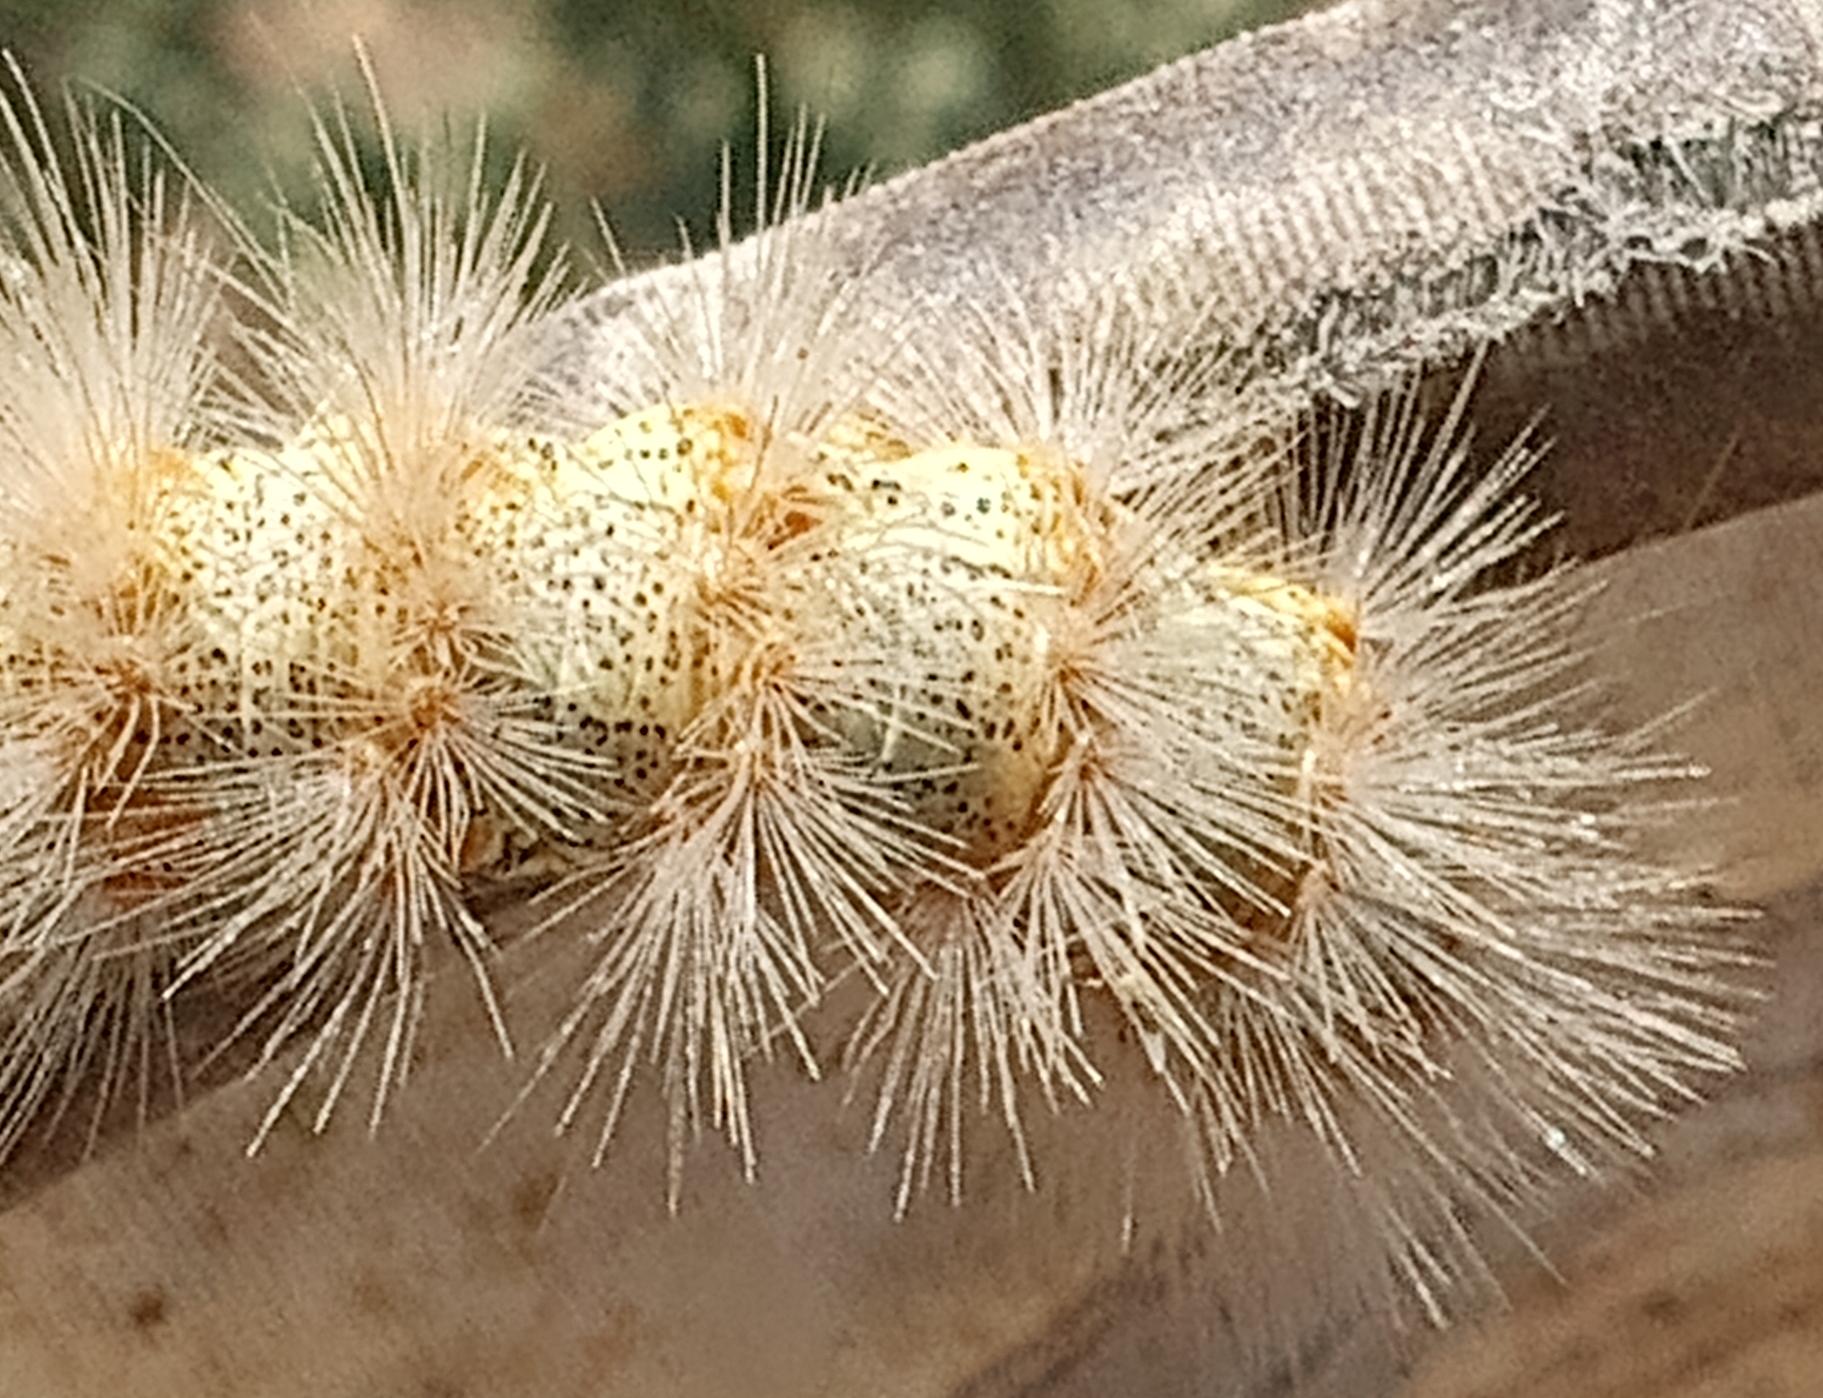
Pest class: occasional_pest